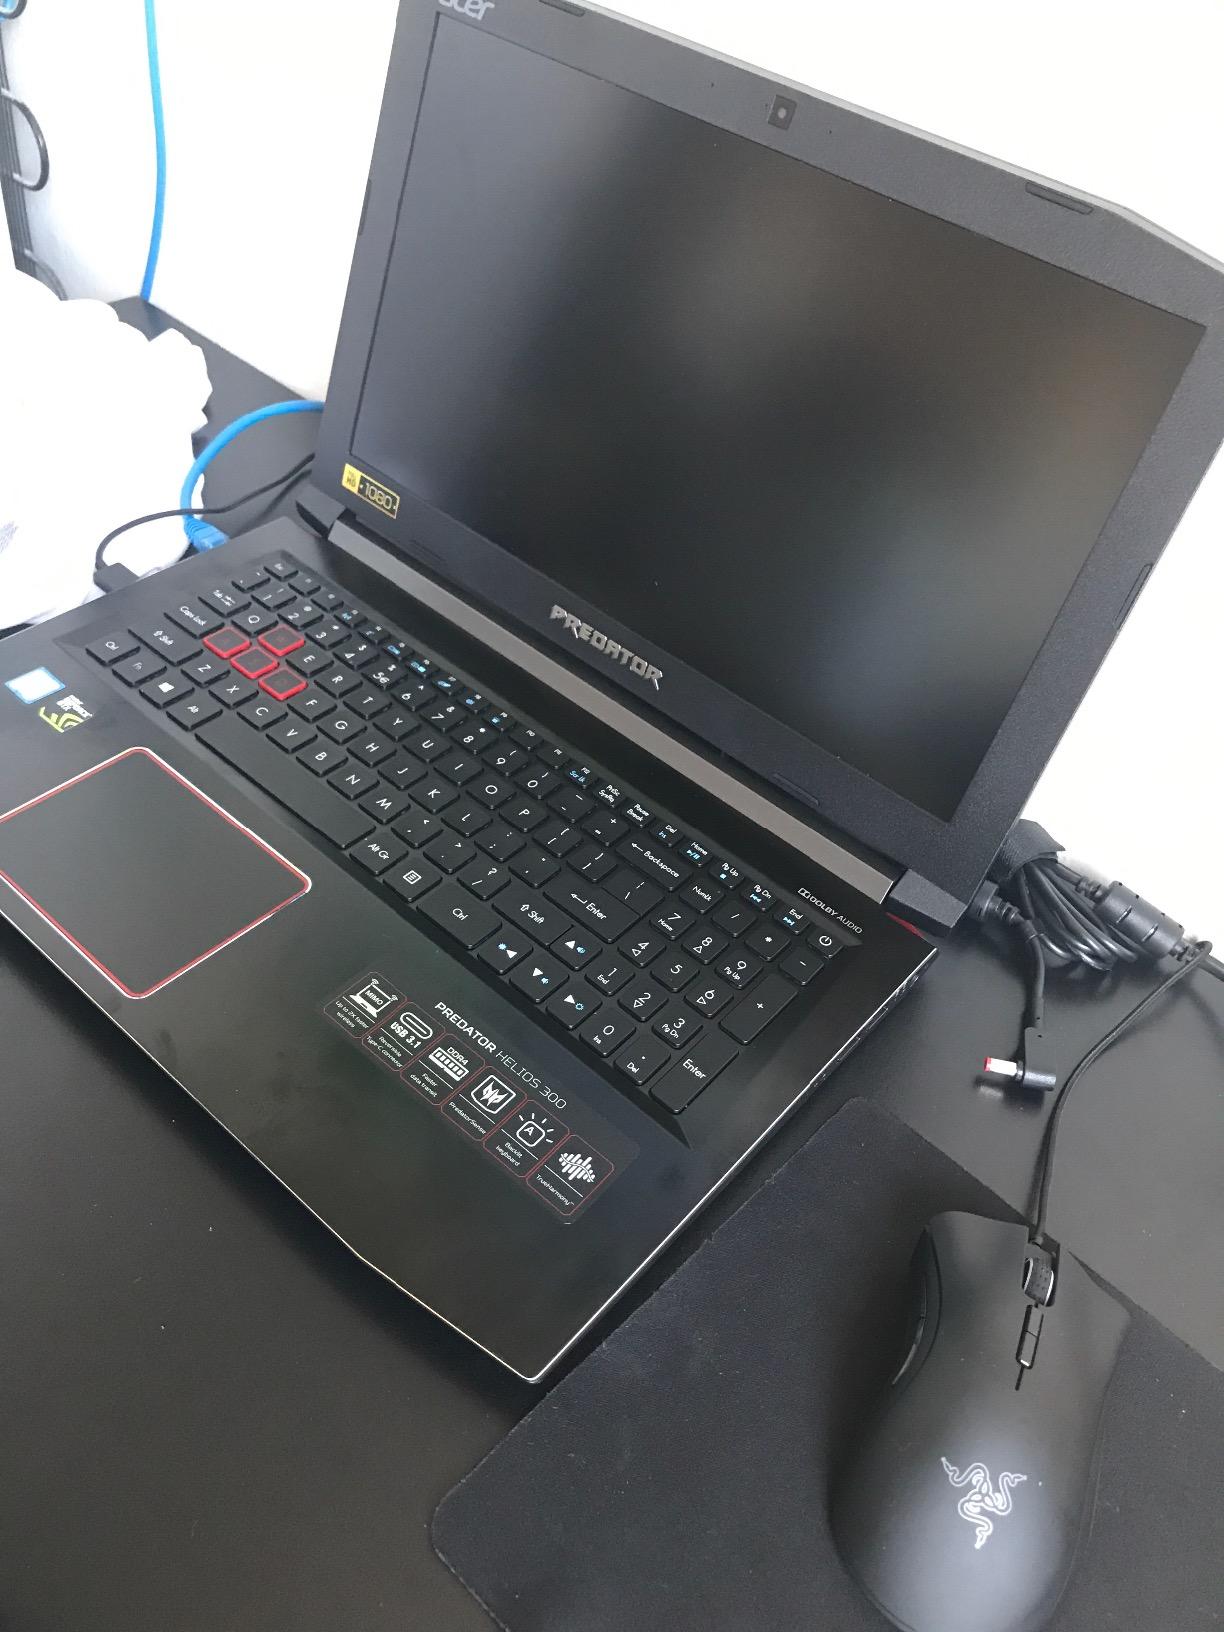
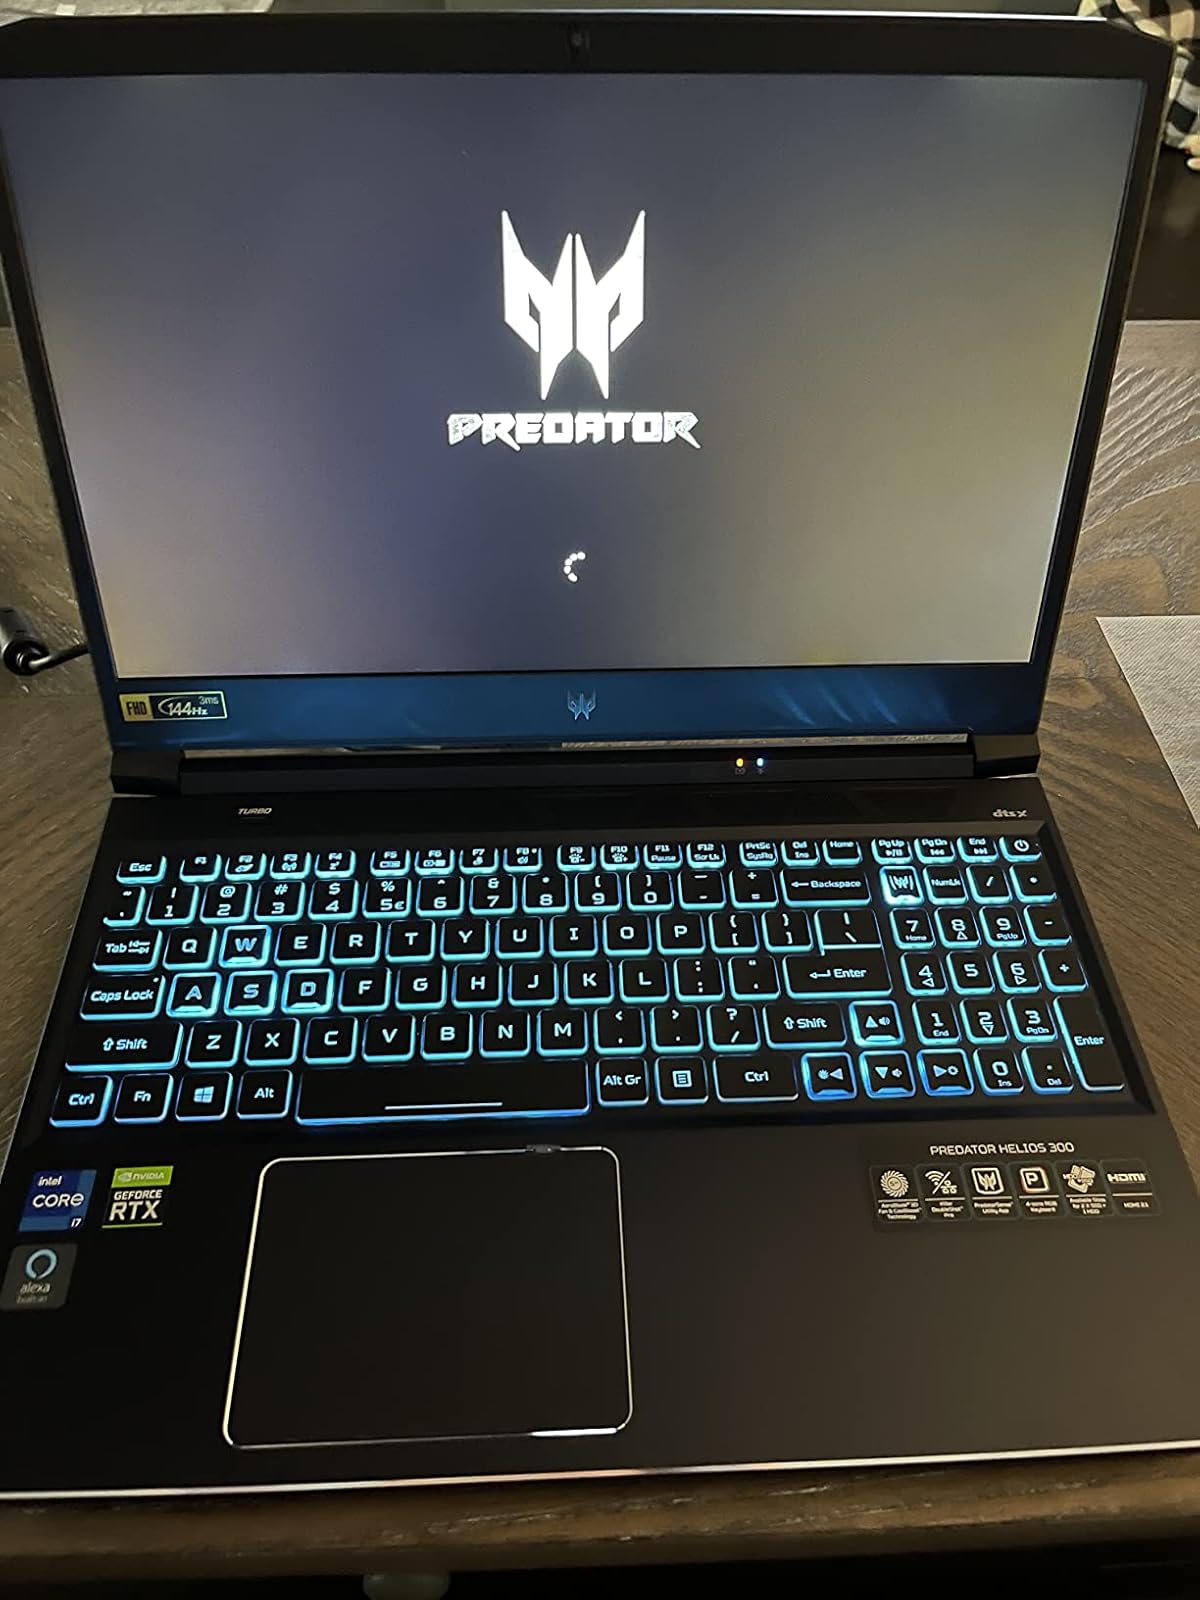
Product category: laptop
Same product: no